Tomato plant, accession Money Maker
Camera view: bottom (45 deg); turntable rotation: 120 degrees
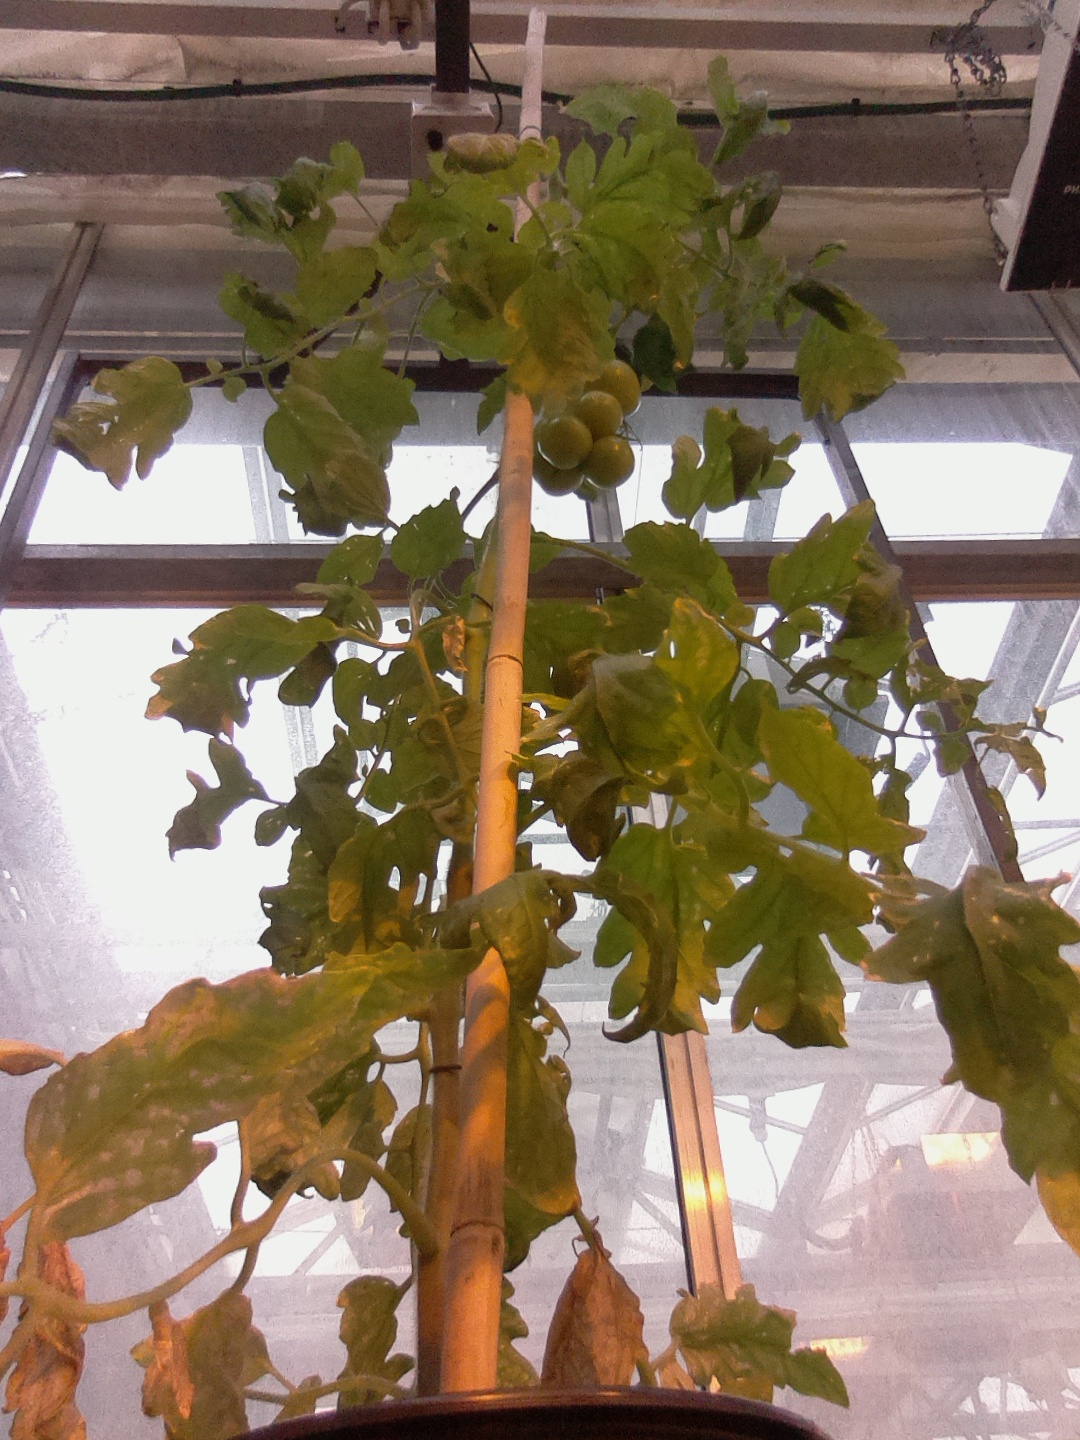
BBCH growth stage 75: 50%-60% of final fruit size